HD 160529

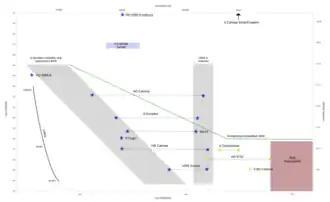
V905 Sco in comparison to other LBVs and cool hypergiants

V905 Sco has a peculiar variable spectral type with emission lines and P Cygni profiles. At visual maximum it is similar to an A9 star and at minimum close to B8. The distance has been estimated at 2.5 kiloparsecs (8,200 light years) based on the assumption of an absolute magnitude of −8.9. However this distance is uncertain and values between 1.9 kiloparsecs and 3.5 kiloparsecs have been proposed.